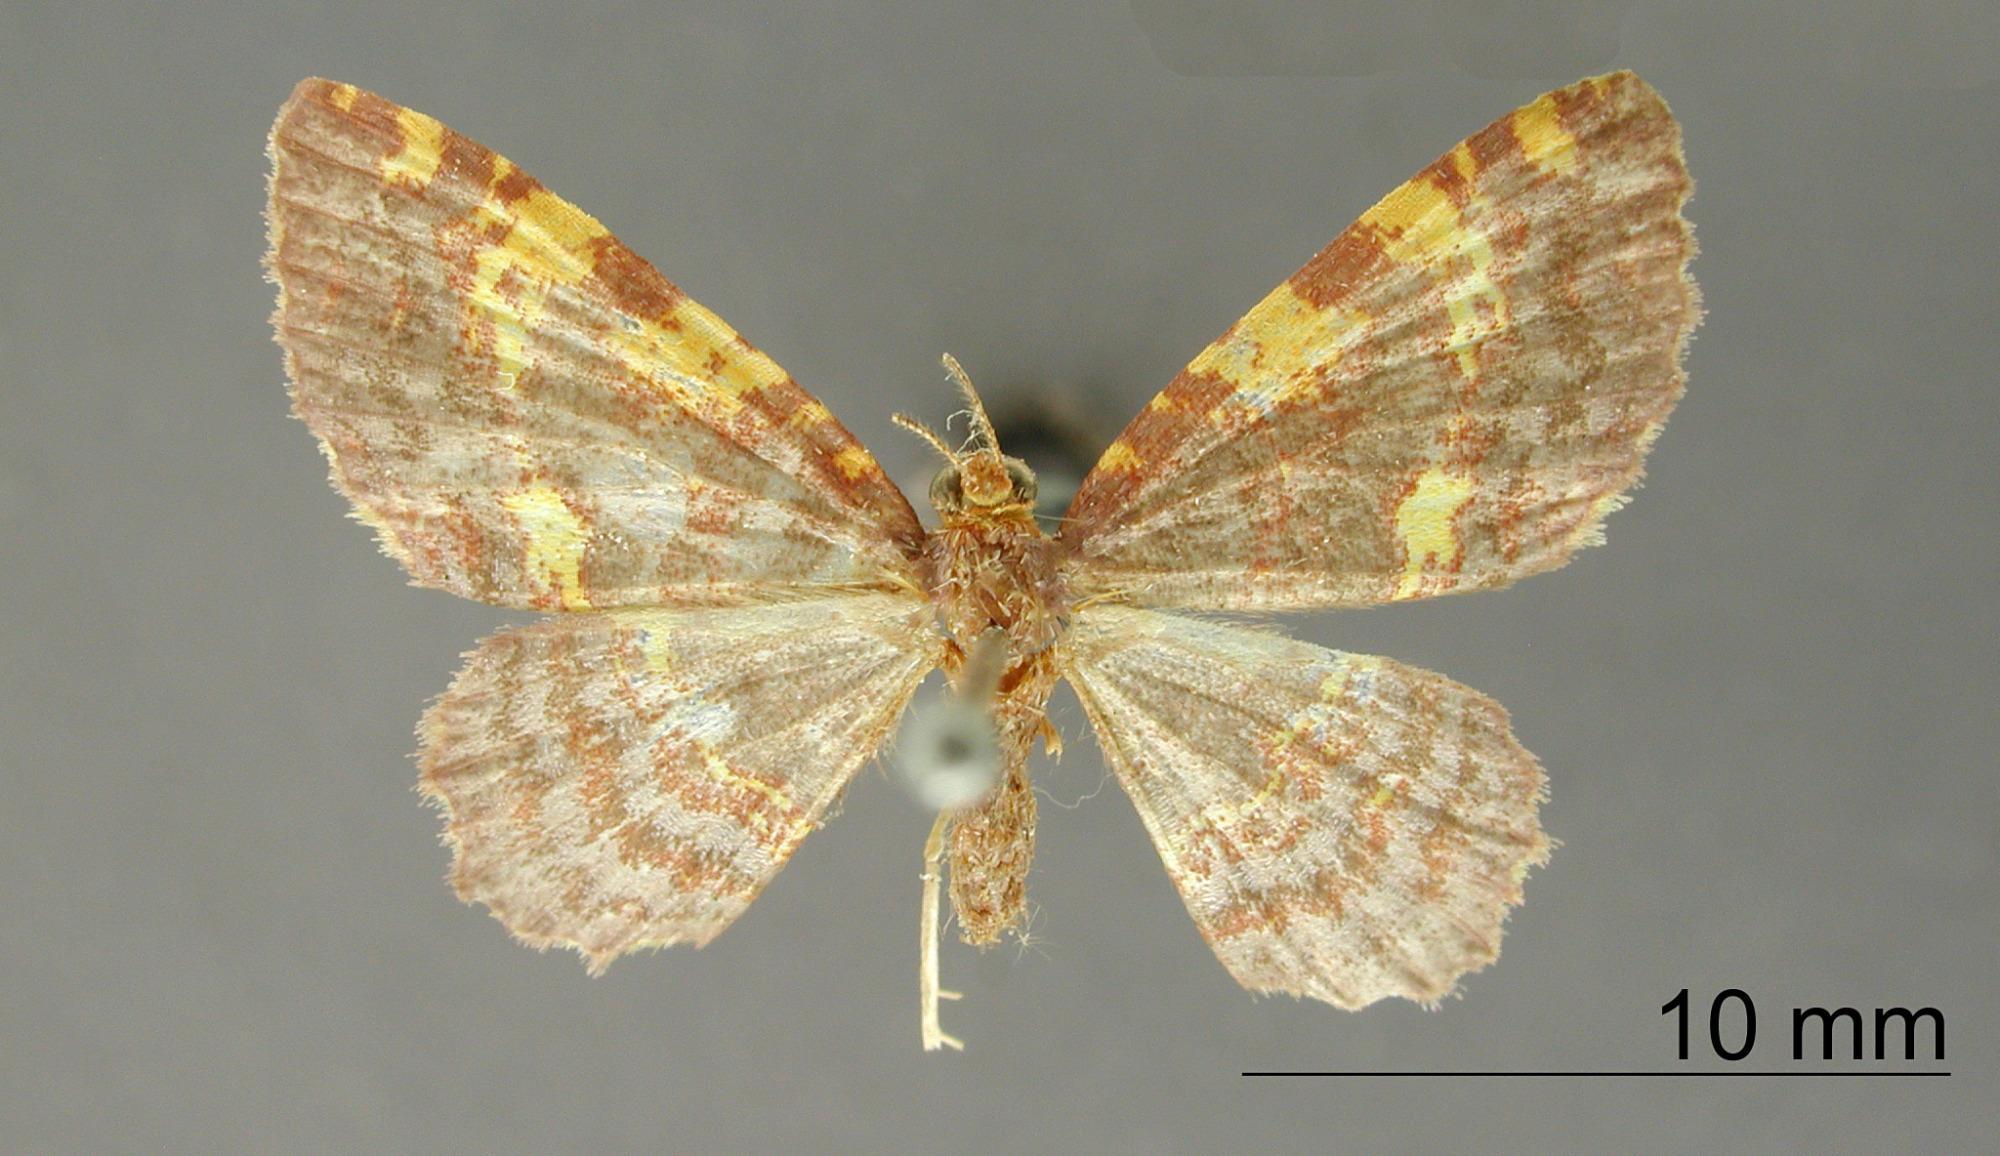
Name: Cambogia haltima
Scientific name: Cambogia haltima Schaus, 1901
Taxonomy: Animalia, Arthropoda, Insecta, Lepidoptera, Geometridae, Larentiinae
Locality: Jalapa, Mexico